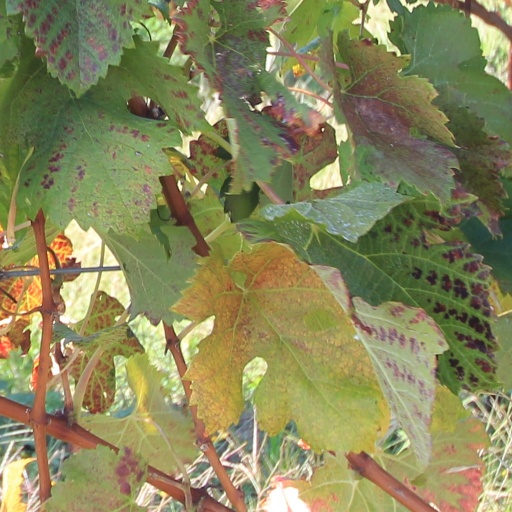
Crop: grape